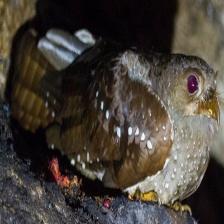
Species: OILBIRD
Scientific name: STEATORNIS CARIPENSIS